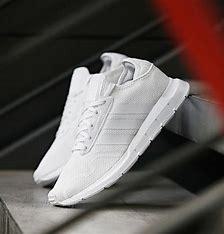
Brand: Adidas
Model: Swift Run